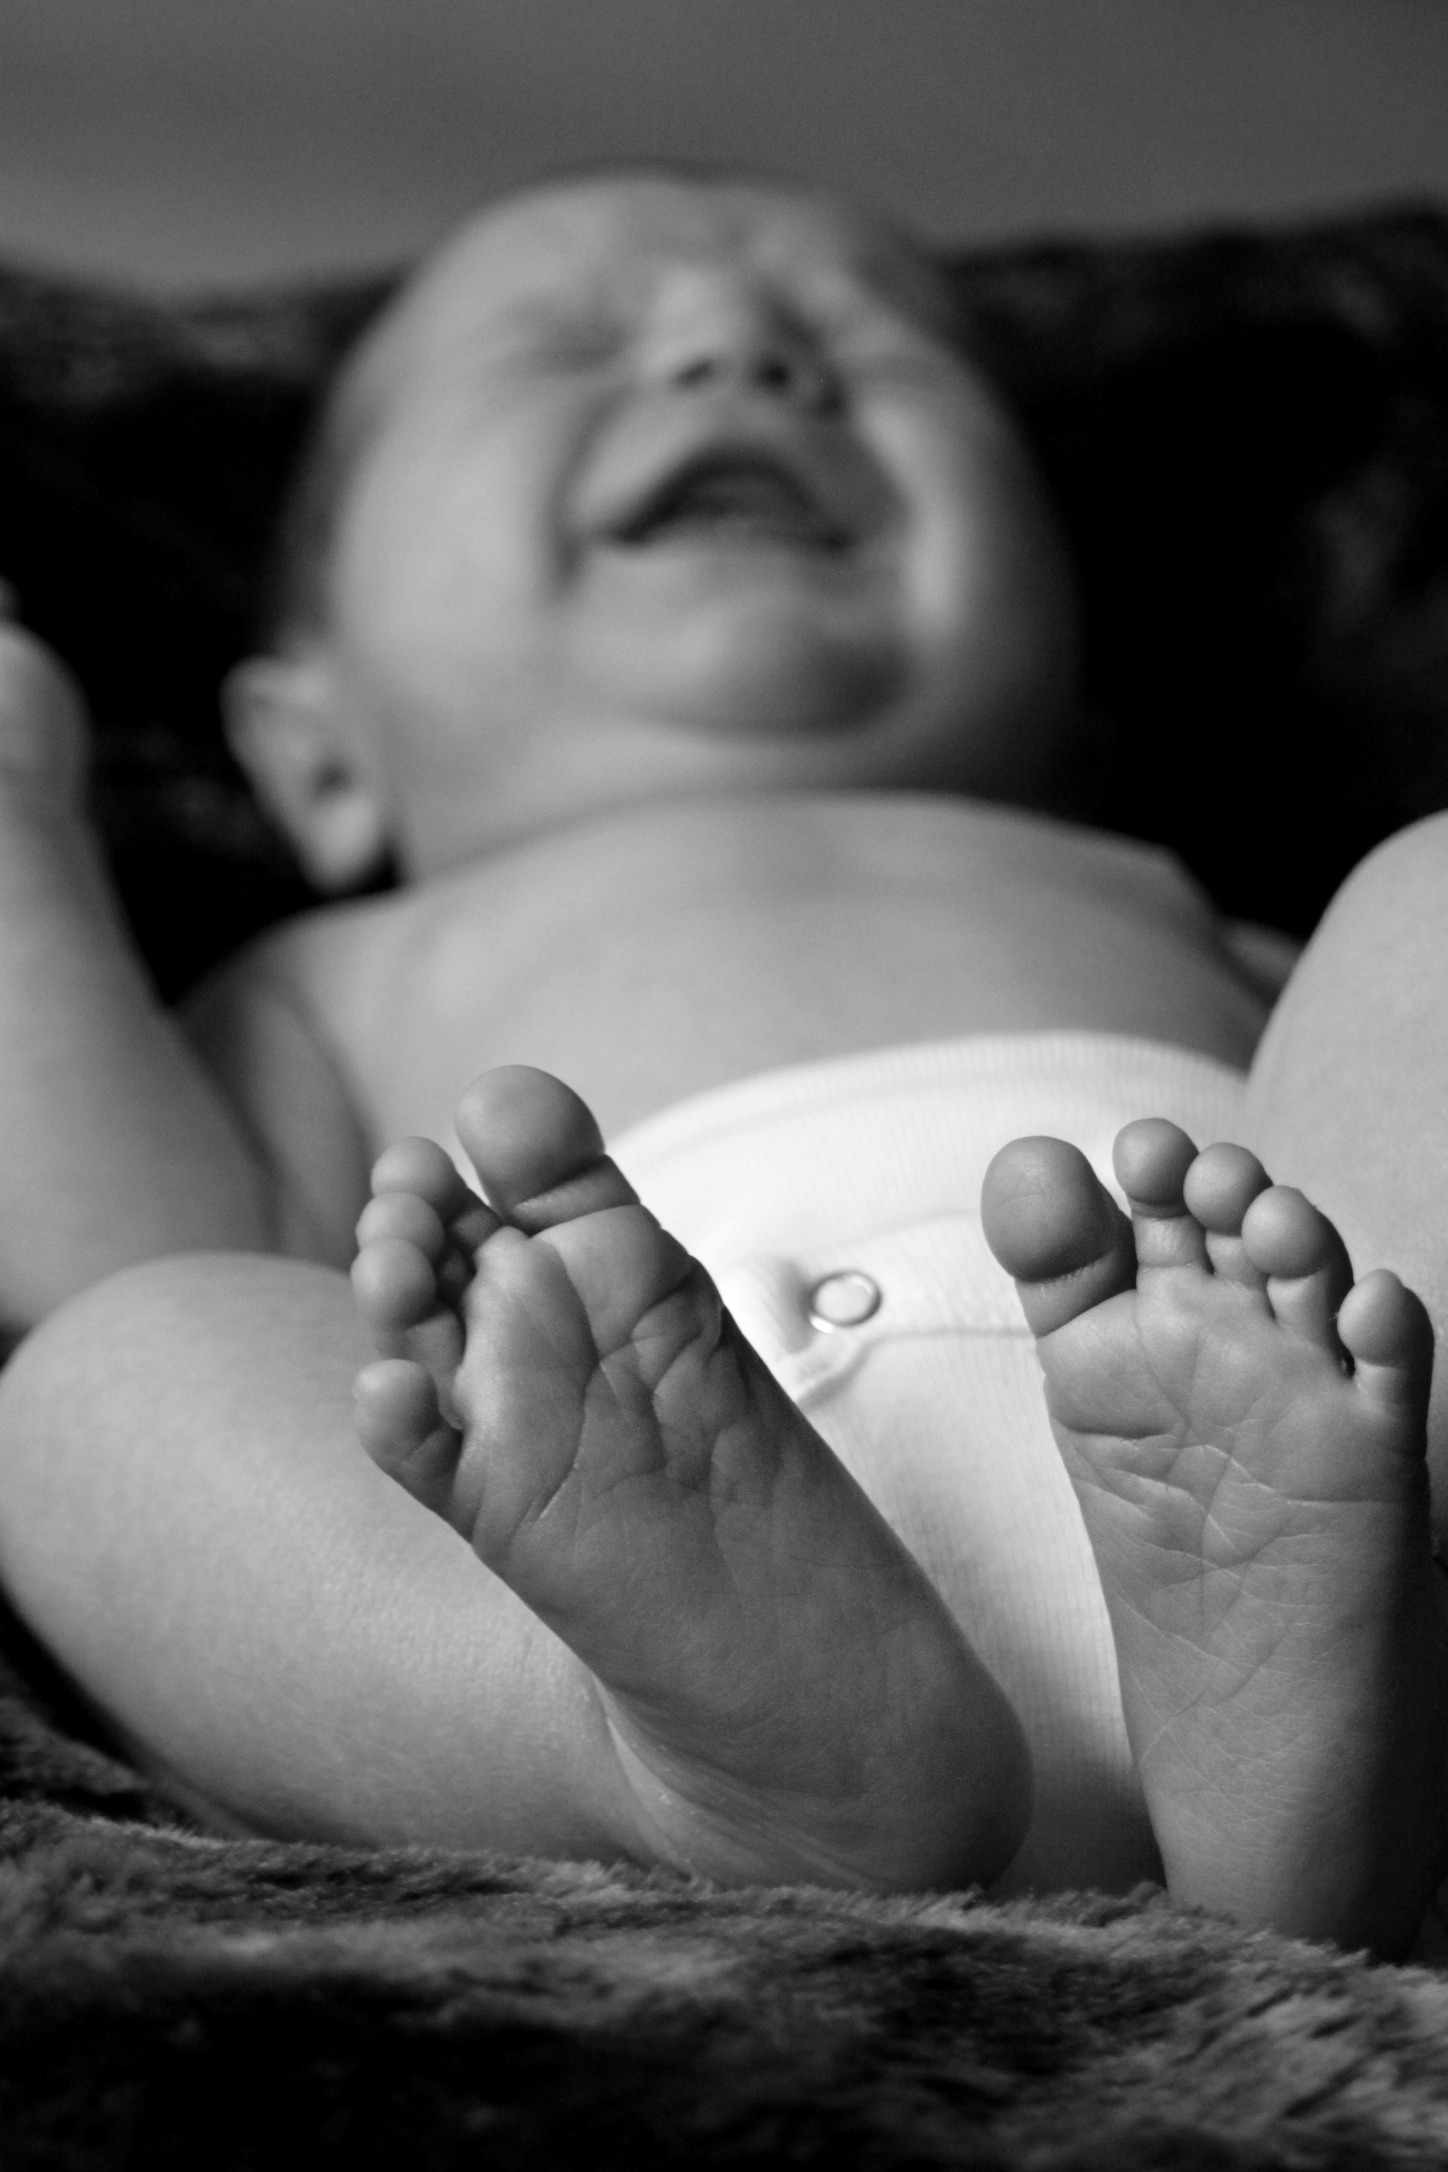
hand, person, black and white, woman, white, photography, kid, leg, sadness, portrait, young, finger, sitting, small, child, human, black, monochrome, baby, facial expression, smile, tear, mouth, cry, close up, human body, sad, family, infant, newborn, eye, innocence, little, skin, organ, scream, crying, emotion, interaction, upset, infants, monochrome photography, tantrum, human positions